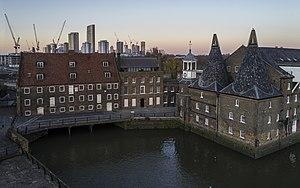
Le House Mill est un bâtiment classé de Grade I situé sur la rivière Lea à Mill Meads, à Stratford. Il fait partie du complexe des Three Mills. Les moulins à marée d'origine du site remontent au Domesday Book de 1086, et la structure actuelle de House Mill a été construite en 1776 par Daniel Bisson. Il a été endommagé par un incendie en 1802, puis reconstruit par Philip Metcalfe.